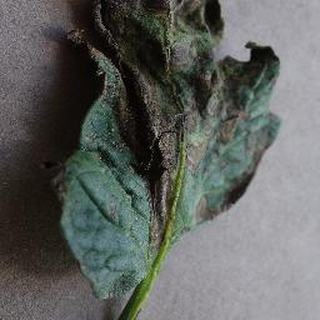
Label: tomato_early_blight